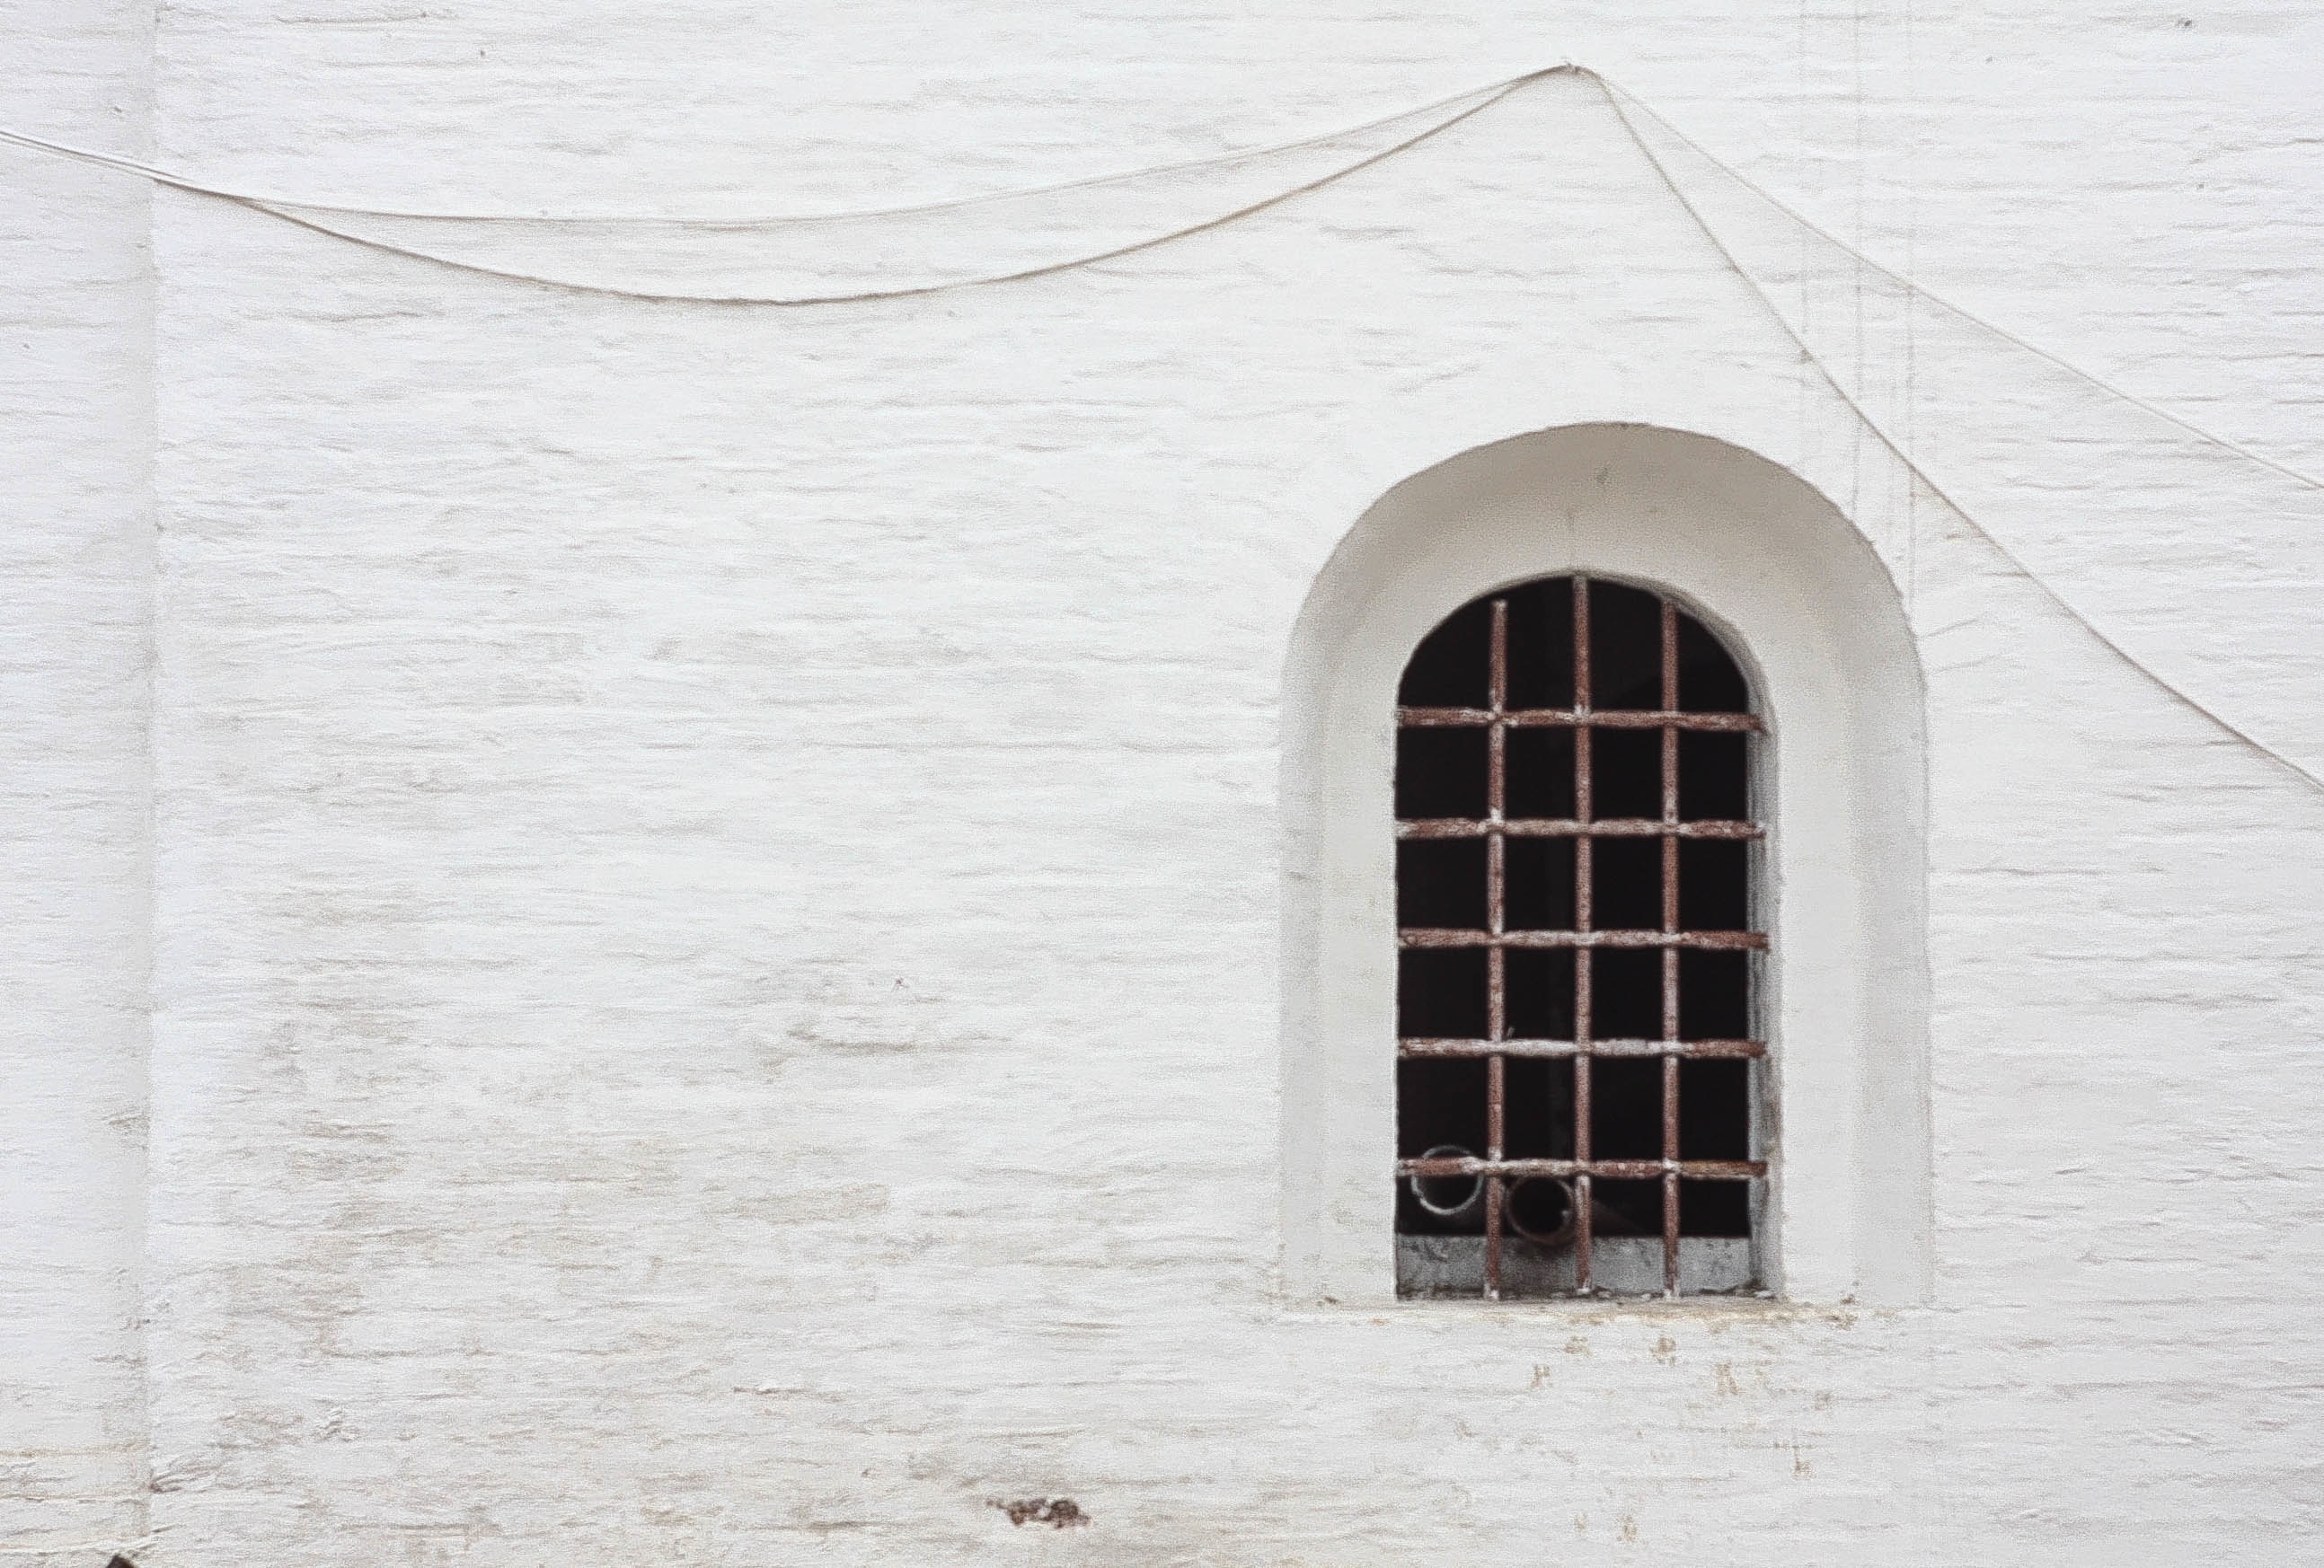
architecture, wood, white, house, window, wall, arch, facade, brick, door, material, concrete, interior design, shape, window covering